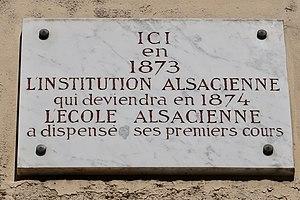
Plaque rappelant qu'il s'agissait du premier local de l'École alsacienne, 36 rue des Écoles (Paris, 5e).
L’École alsacienne est un établissement d'enseignement privé laïque sous contrat d'association avec l'État situé dans le 6ᵉ arrondissement de Paris.
La rue des Écoles est une voie du 5ᵉ arrondissement de Paris.